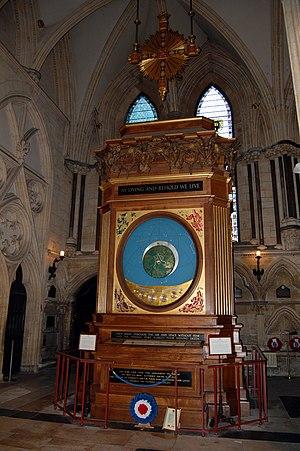
Une horloge astronomique est une horloge qui affiche l'heure ainsi que des informations relatives à l'astronomie.
La cathédrale d'York est située dans la ville d'York dans le nord de l'Angleterre. C'est, devant la cathédrale d'Uppsala, le plus grand édifice gothique d'Europe du Nord, le siège de l’archevêque d'York, second dans la hiérarchie de l’Église anglicane, et la cathédrale du diocèse d'York. Elle est présidée par un doyen et un chapitre. Son appellation formelle est : « cathédrale et église métropolitaine de Saint-Pierre à York ».